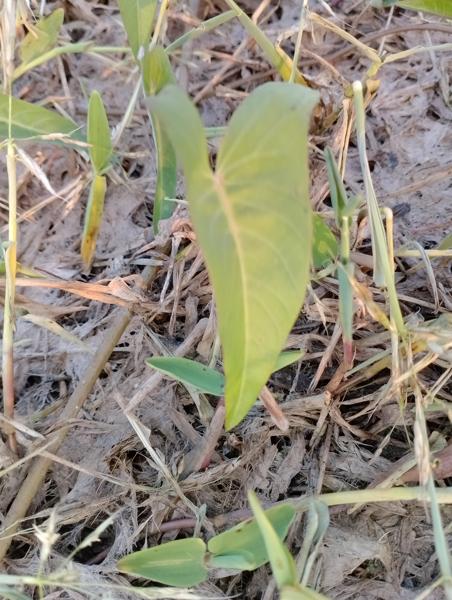
Weed species: Ipomoea aquatic